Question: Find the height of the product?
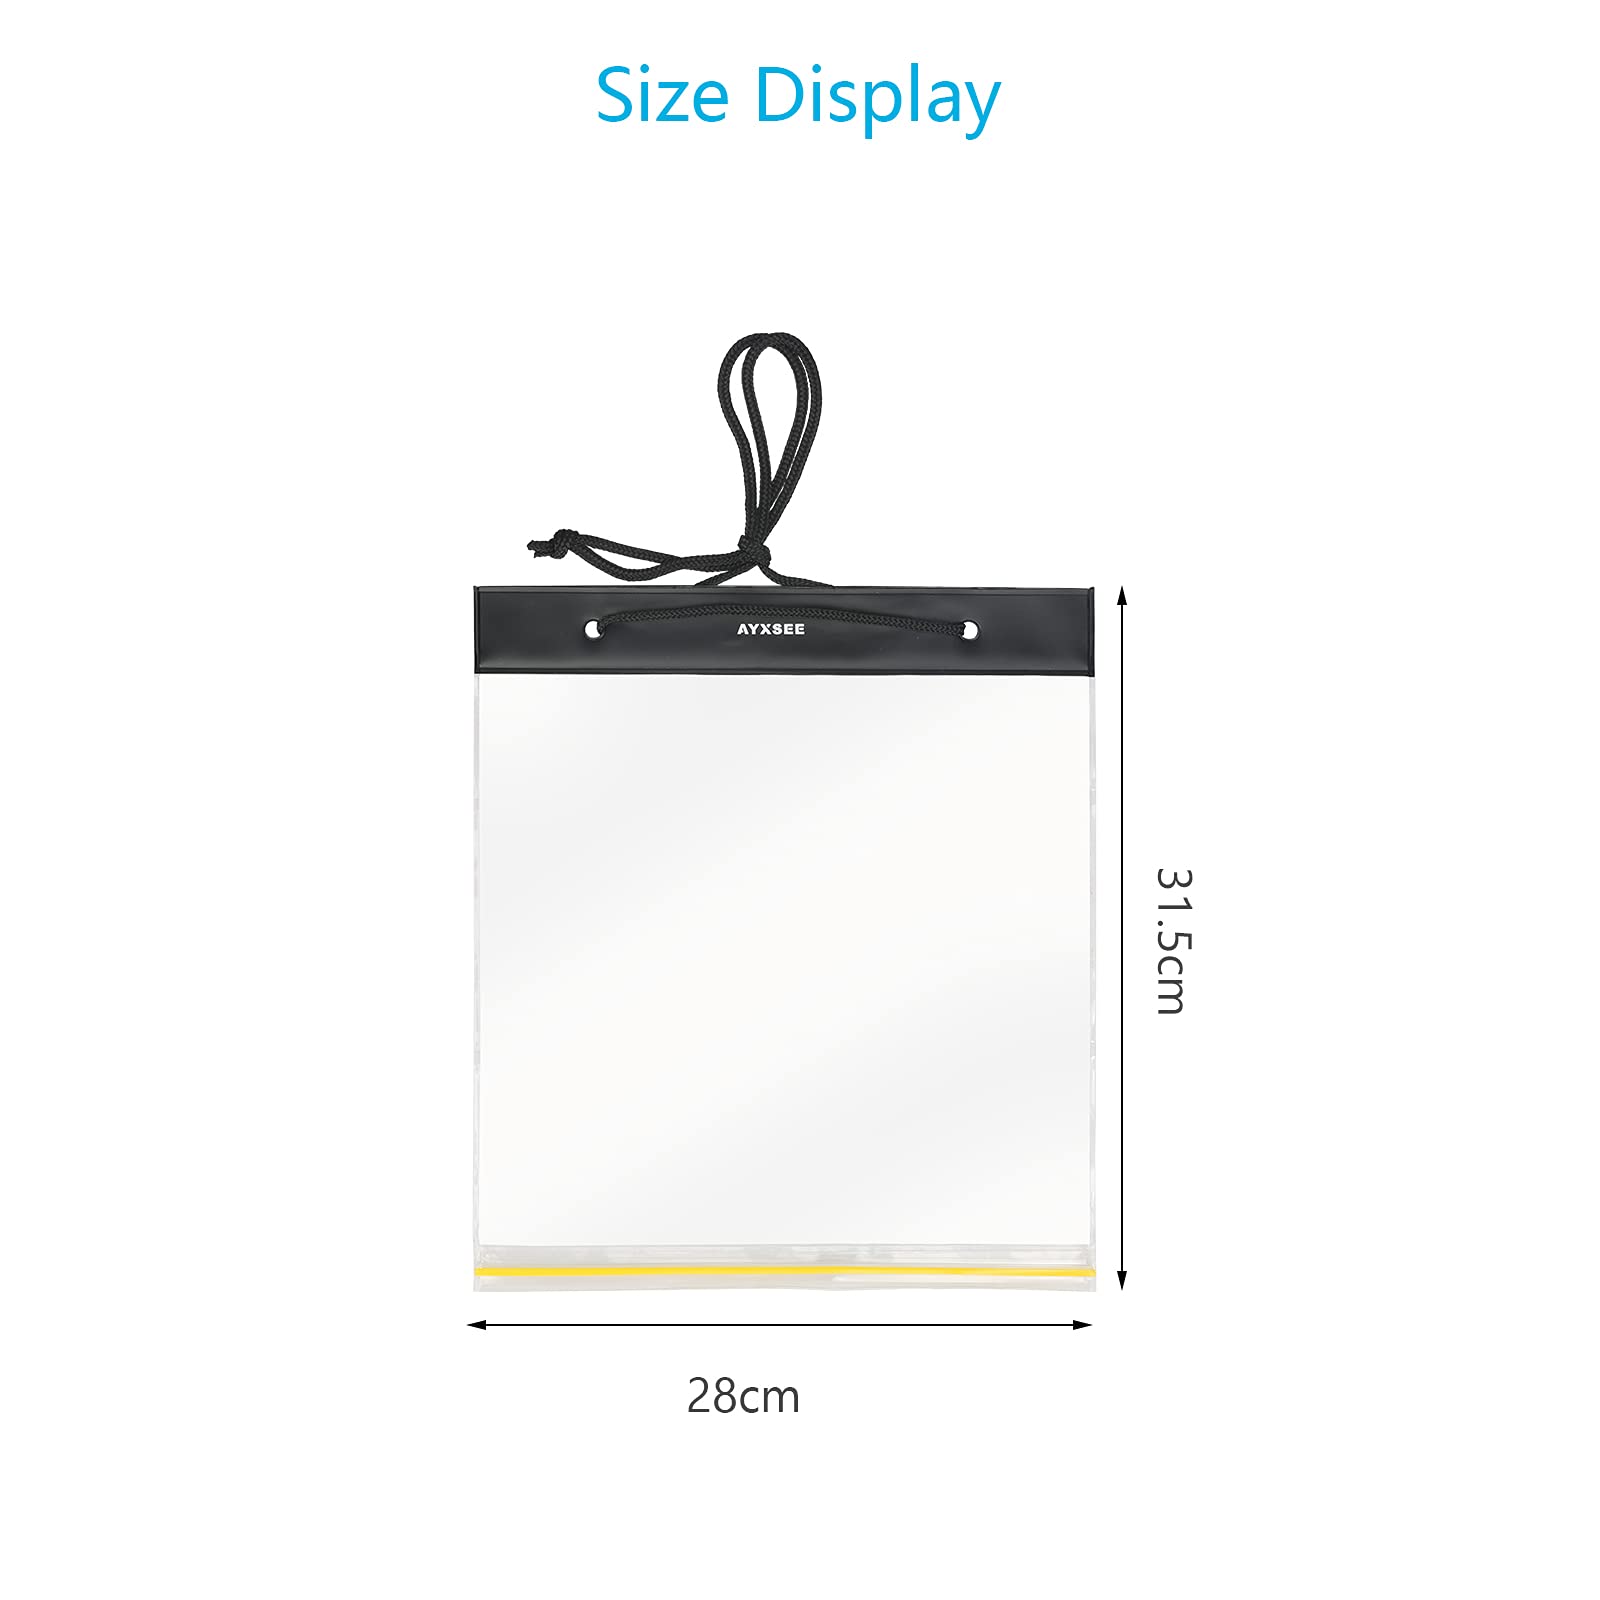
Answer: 31.5 centimetre